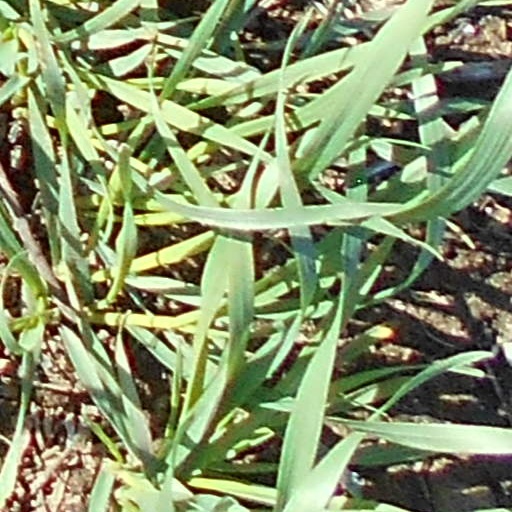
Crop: wheat